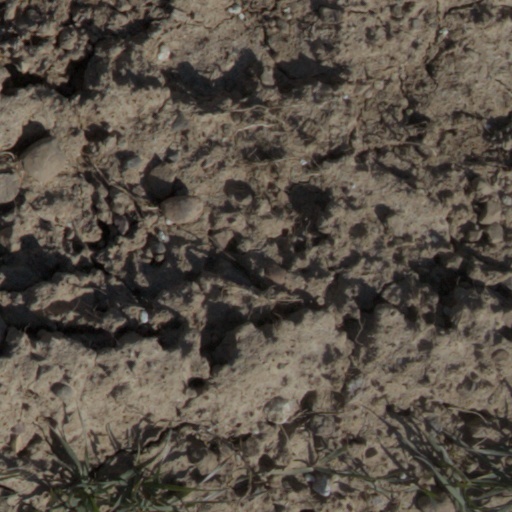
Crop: wheat